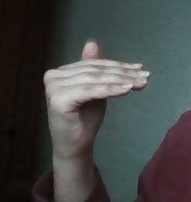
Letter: khaa